UK Joint Special Forces Selection

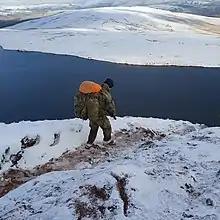
A member of British Armed Forces training in the Brecon Beacons, potentially on UKSF Selection, above Llyn y Fan Fawr.

In 2013, three Army reservists died while undertaking the Fan Dance. They collapsed at the end of the march, after temperatures soared to 30 °C, while they had carried a rifle and bergen weighing at least 27 kg.